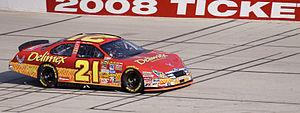
La Ford Fusion vendue sur le continent américain est une berline quatre portes conçue et produite par Ford à partir de 2005. En 2020, Ford cesse complètement la production de berlines au profit de SUV et 4x4, la Fusion n'est pas renouvelée.